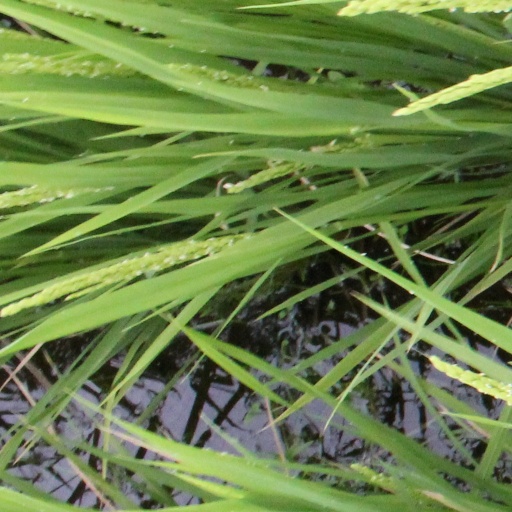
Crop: rice